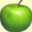
Label: apple